Highways in Estonia

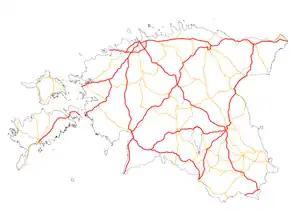
Map of the Estonian national route network ("riigimaanteed")

Highways in Estonia are the main transport network in Estonia. The Estonian national classification includes several classes of highways: